Taru Valjakka

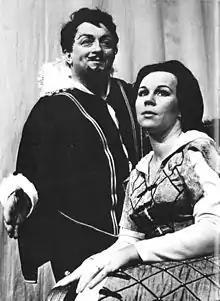
Veikko Tyrväinen (Ottavio) and Taru Valjakka (Donna Anna) performing "Don Giovanni" year 1964.

Taru Aura Helena Valjakka (née Kumpunen; 16 September 1938, Helsinki, Finland) is a Finnish soprano opera singer.